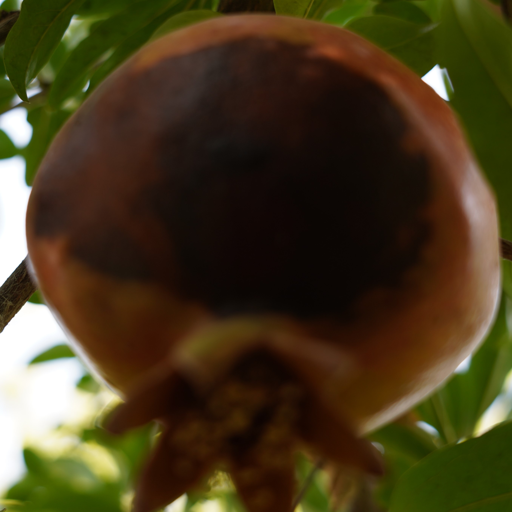
Label: Colletotrichum spp